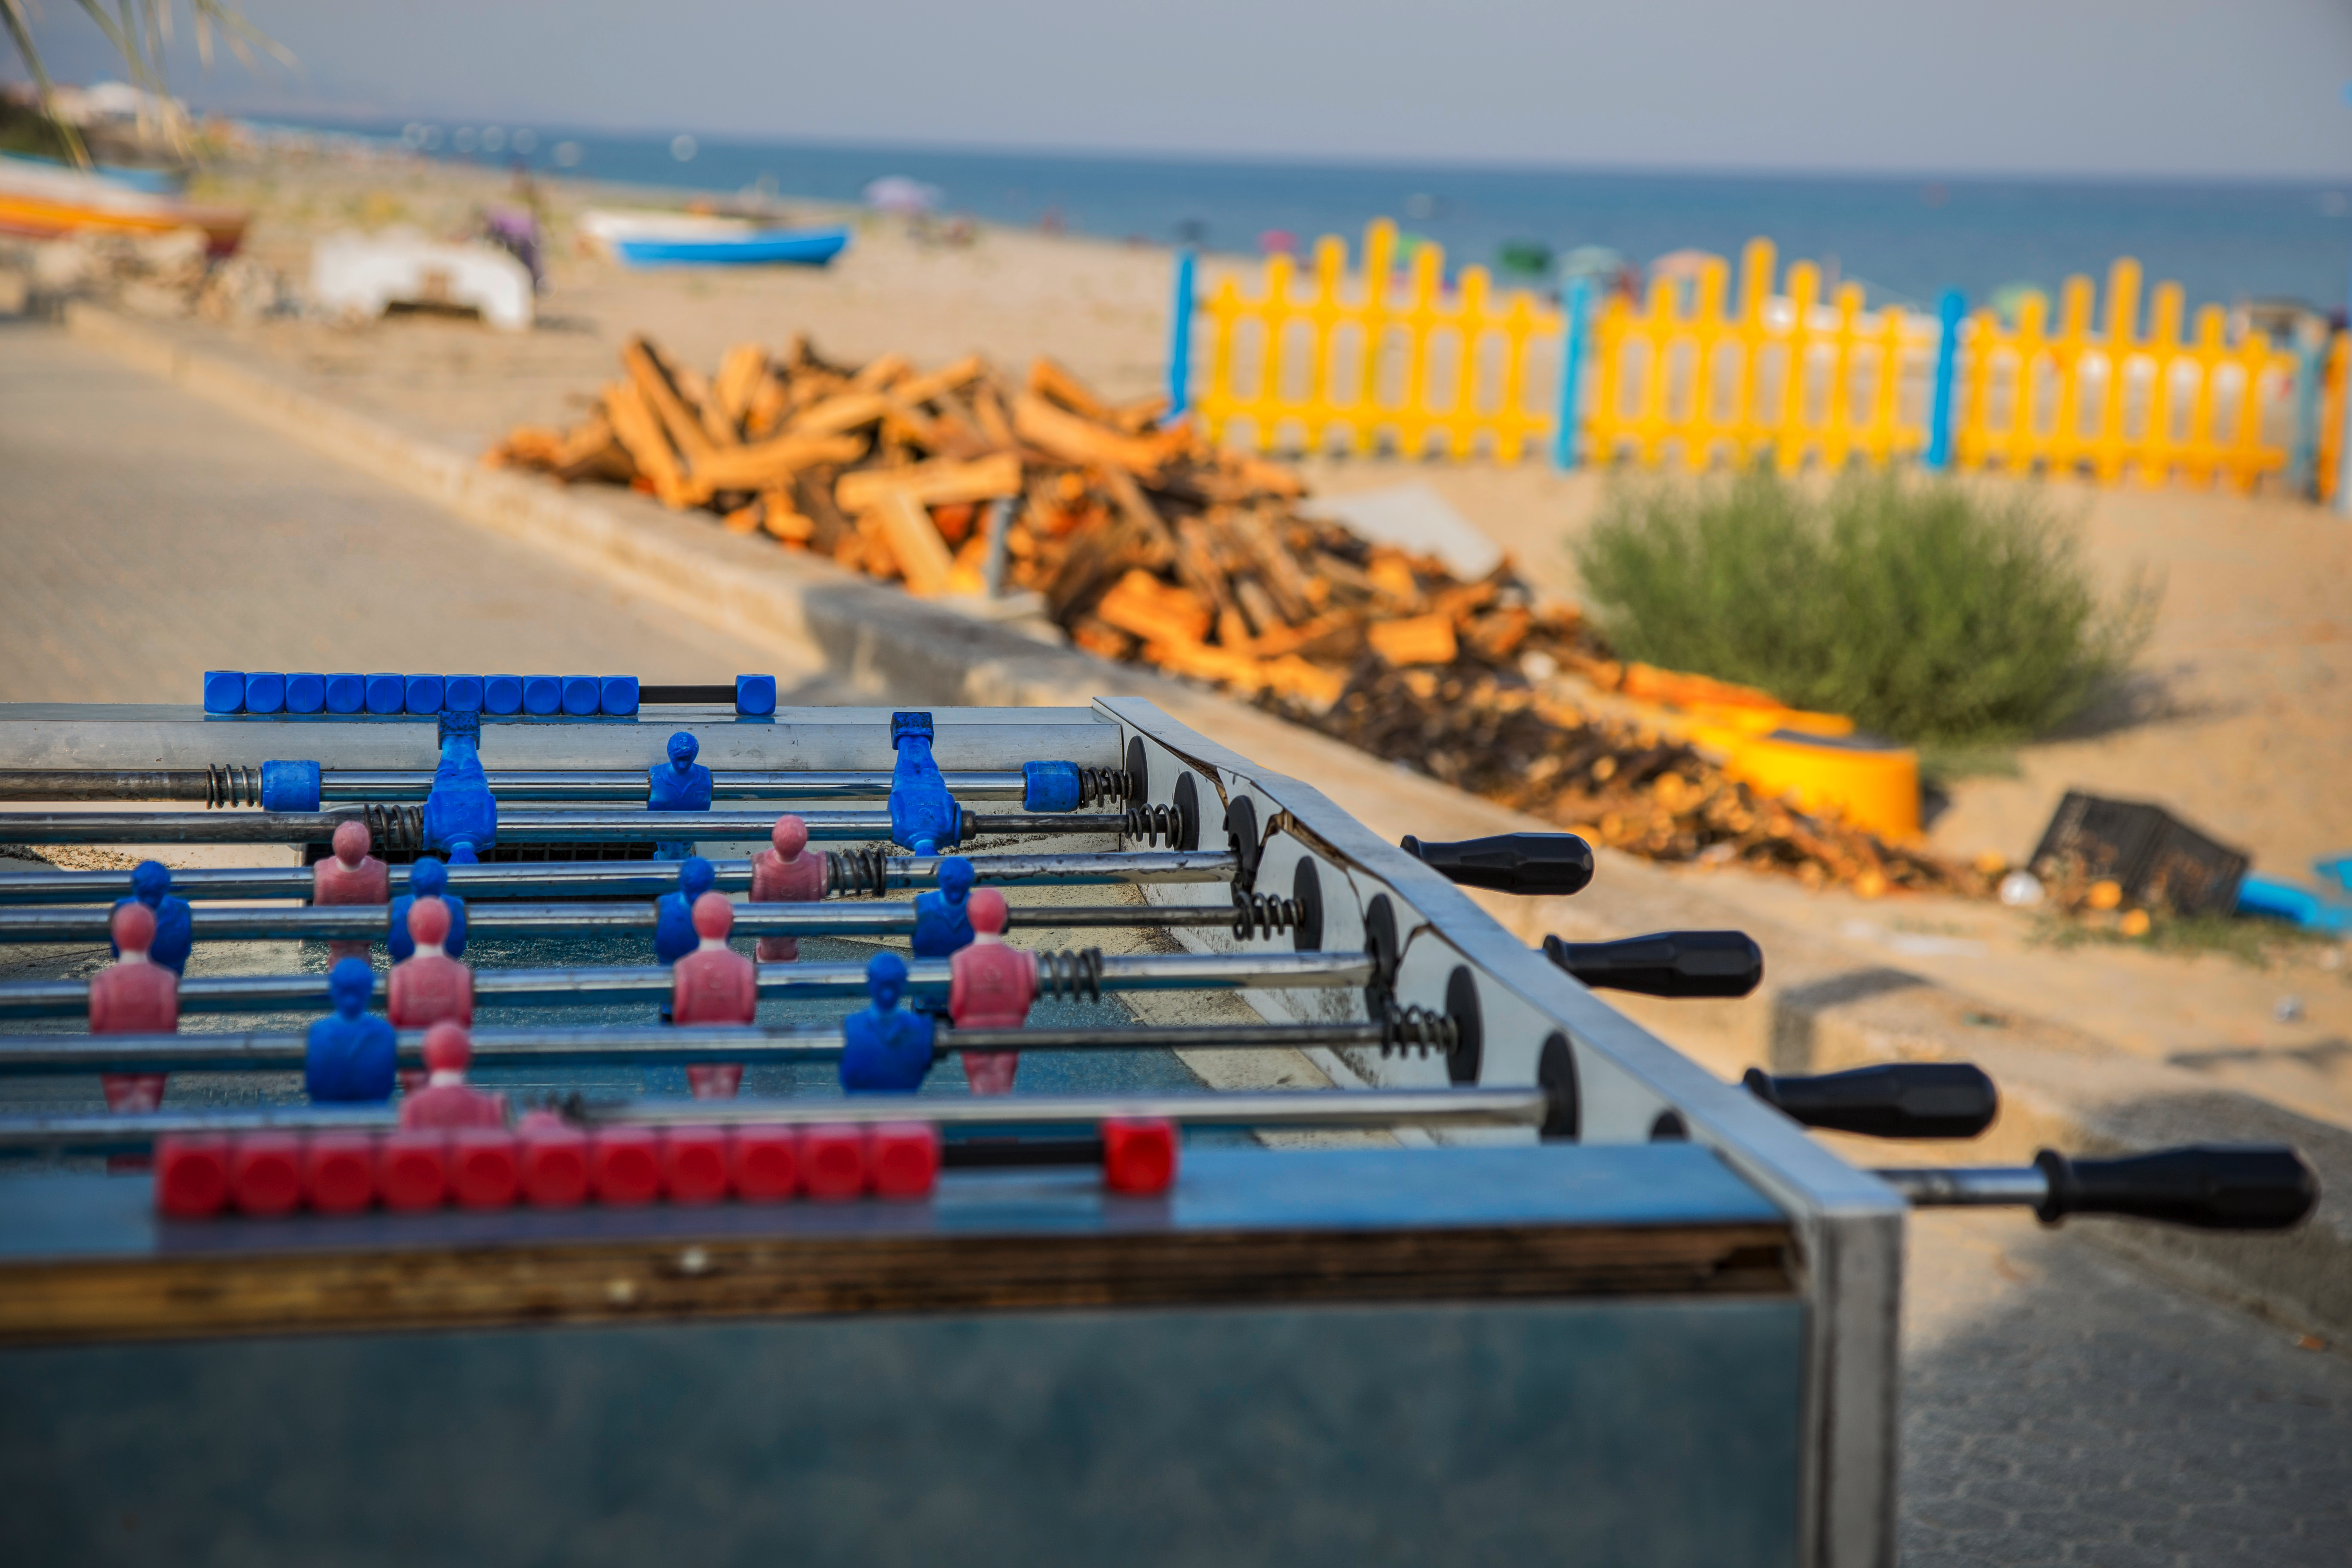
ball, bar, blue, competition, concept, field, figure, football, fun, funny, game, goal, lifestyle, match, miniature, object, old, play, playful, recreation, table, tabletop, team, teamwork, toy, vintage, wooden, water, leisure, vacation, beach, sky